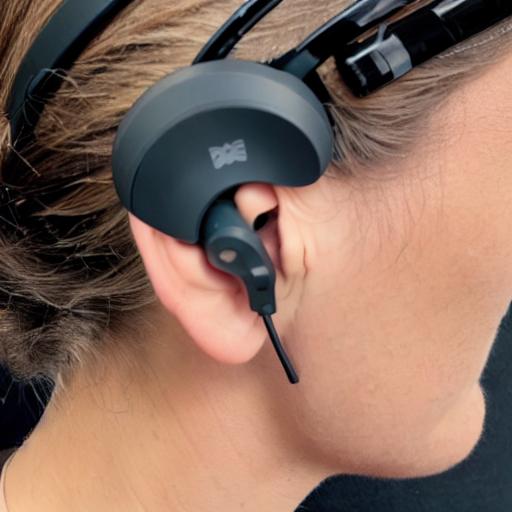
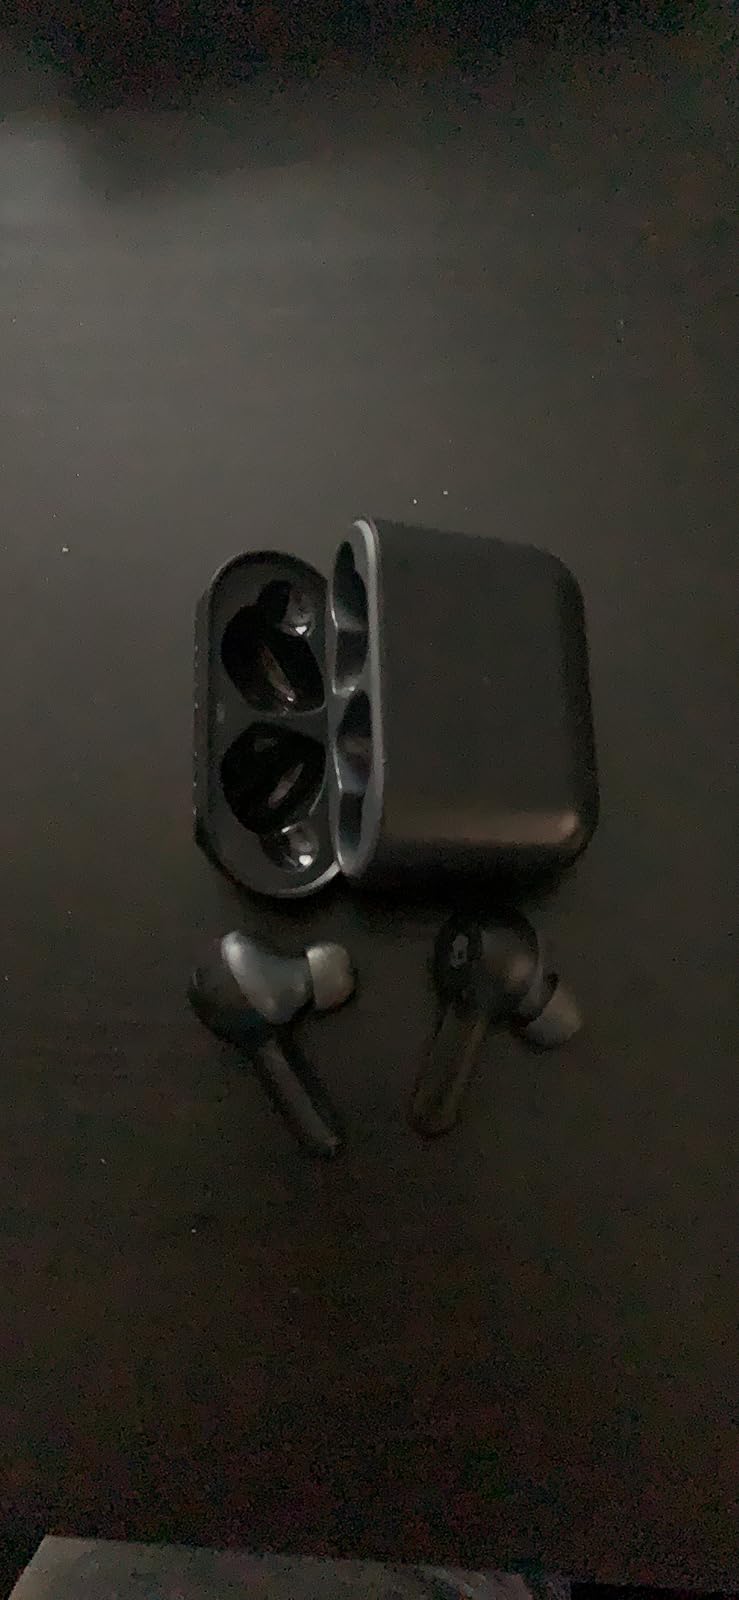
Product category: earbuds
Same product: no